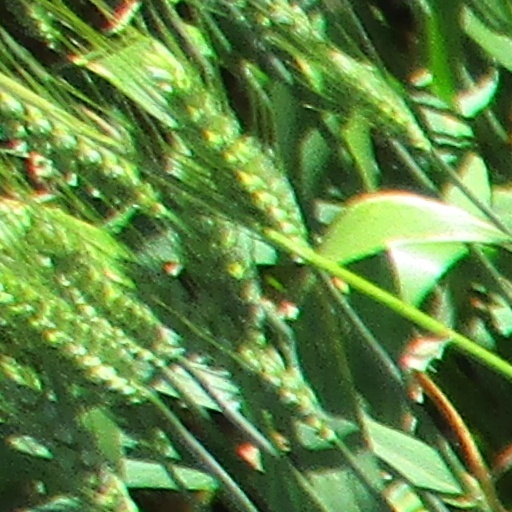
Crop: wheat